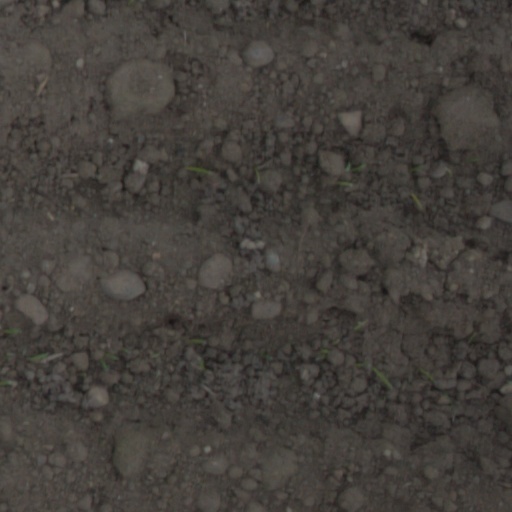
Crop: wheat